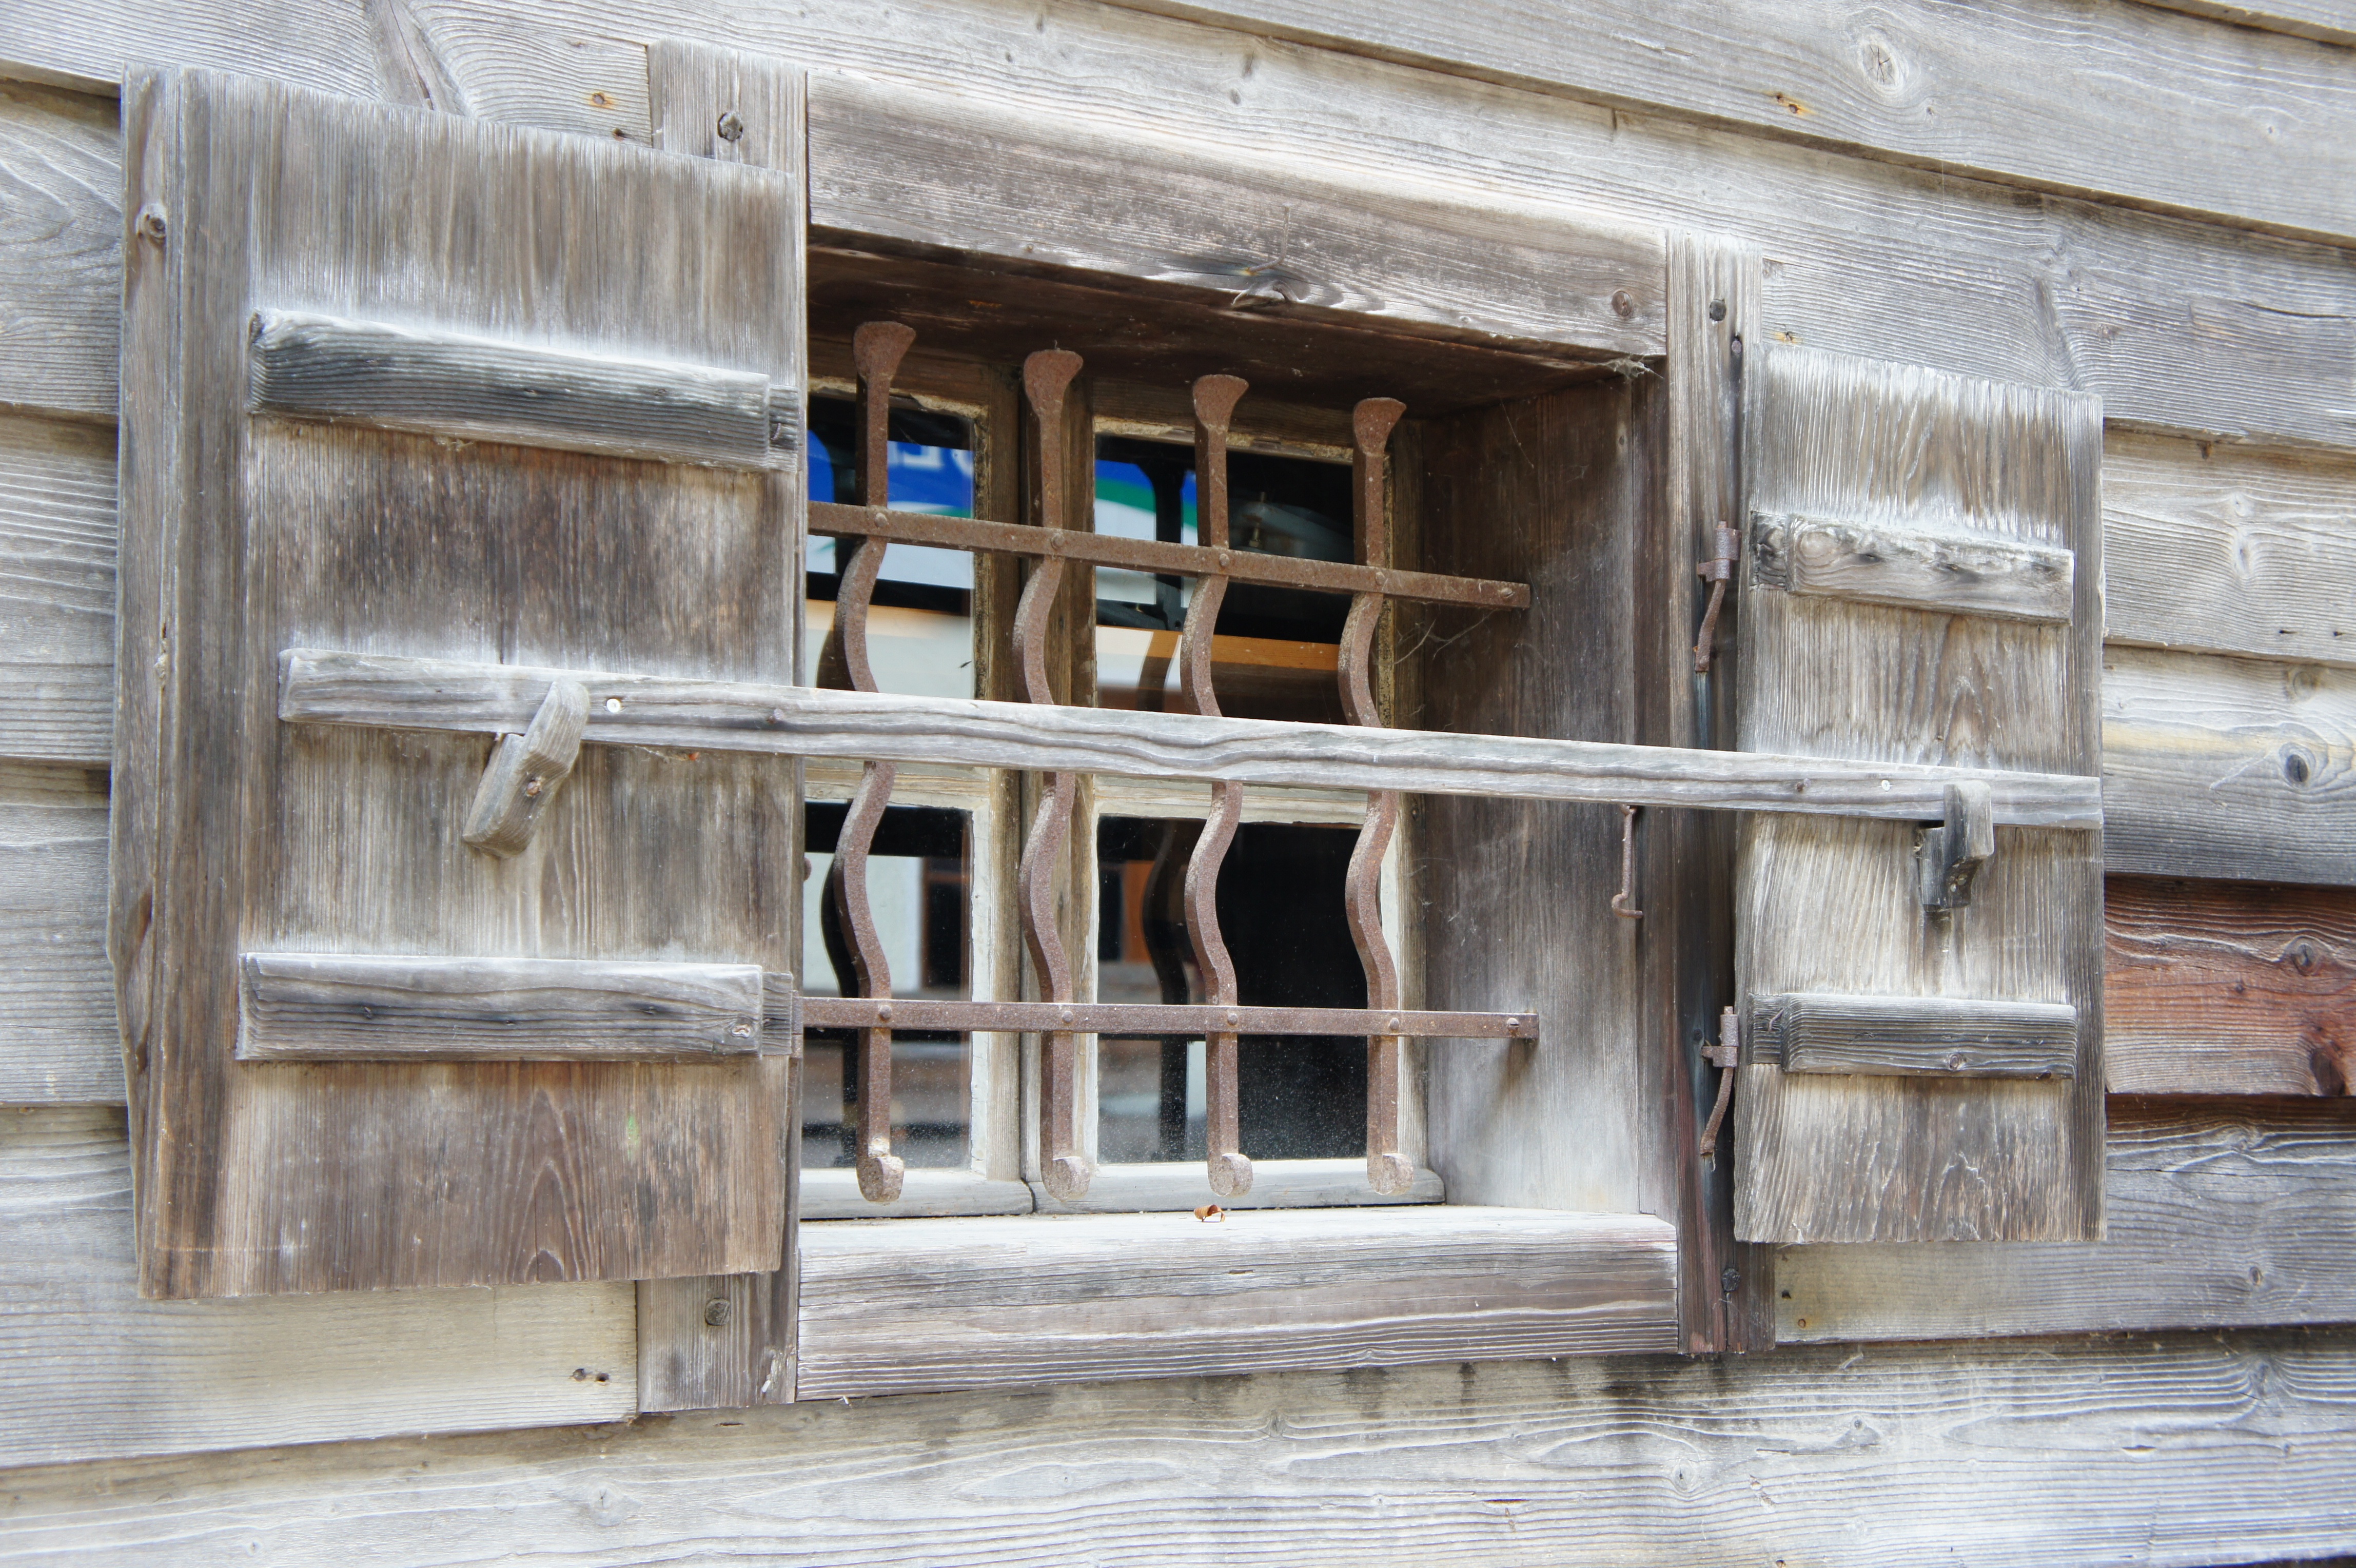
architecture, wood, house, window, building, home, wall, vacation, live, cozy, facade, residence, furniture, interior design, shutters, germany, historically, timber fa ade, ancient history